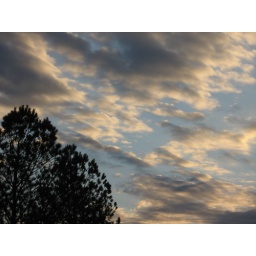
-Beautiful clear sky over Gunter Industrial Park, in Montgomery, Alabama.